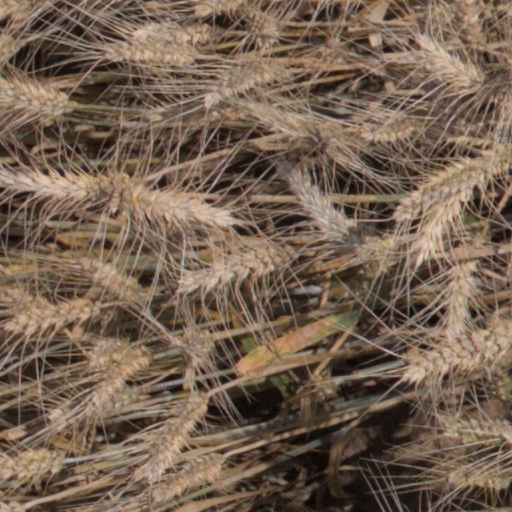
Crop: wheat